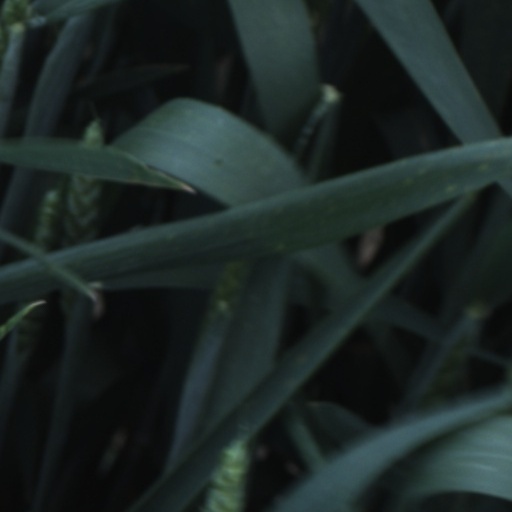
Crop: wheat